Cozy Dolan (1910s outfielder)

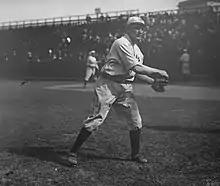
Dolan in 1912

Albert J. "Cozy" Dolan (born James Alberts, December 23, 1889 – December 10, 1958) was a Major League Baseball player. The , 160-pound outfielder and third baseman played for six teams; the Cincinnati Reds (1909), the New York Highlanders (1911–1912), the Philadelphia Phillies (1912–1913), the Pittsburgh Pirates (1913), the St. Louis Cardinals (1914–1915) and the New York Giants (1922). Over his career he posted career numbers of 299 hits, 210 runs, 102 stolen bases, a .339 slugging percentage, and a .252 batting average.